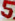
Number: 5